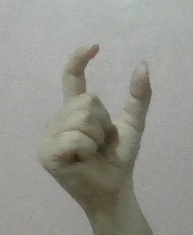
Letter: nun